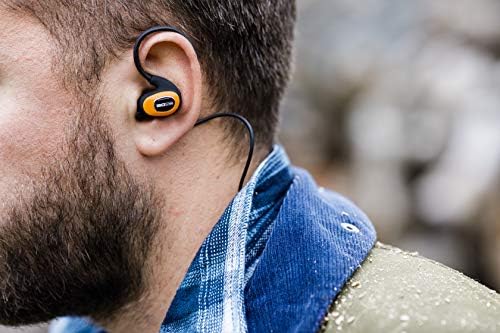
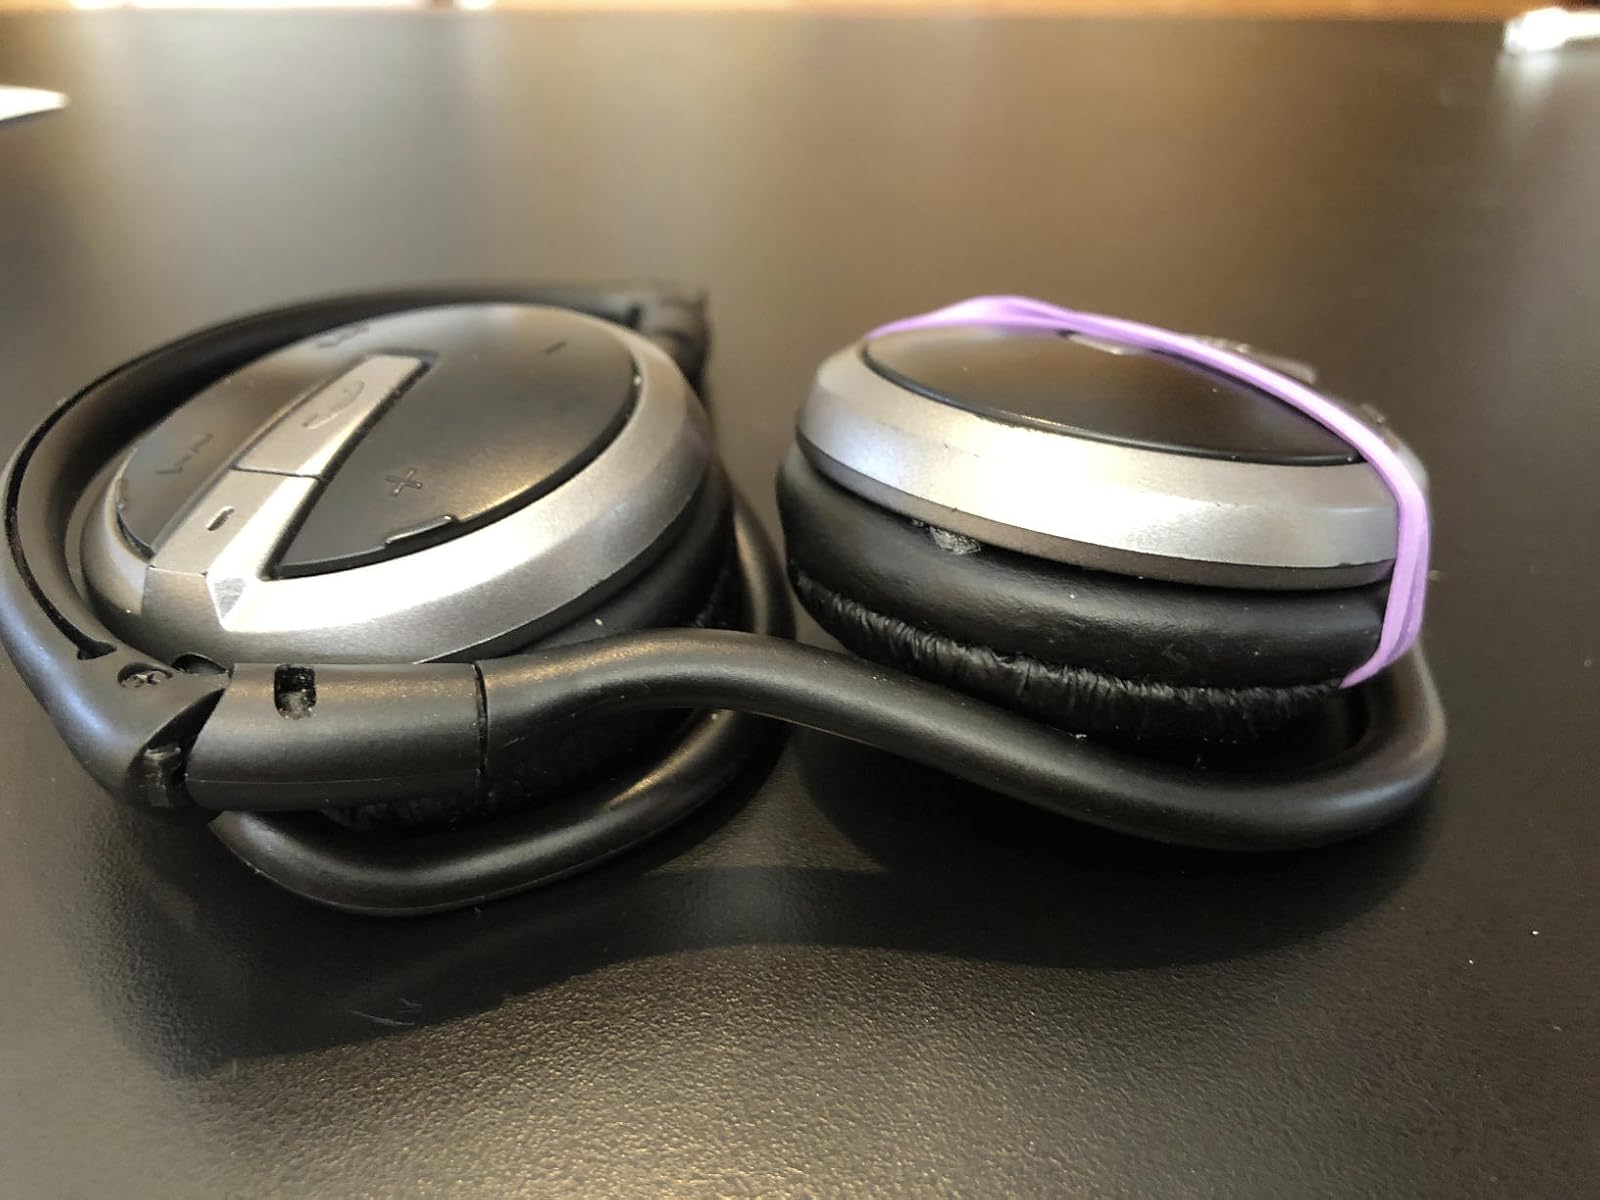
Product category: headphones
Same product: no